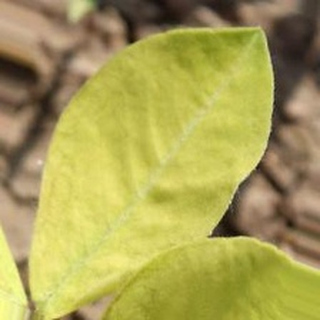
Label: groundnut_nutrition_deficiency